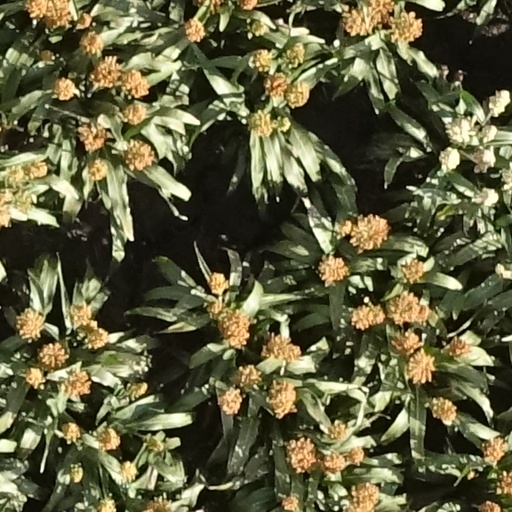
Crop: sorghum